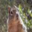
Label: squirrel